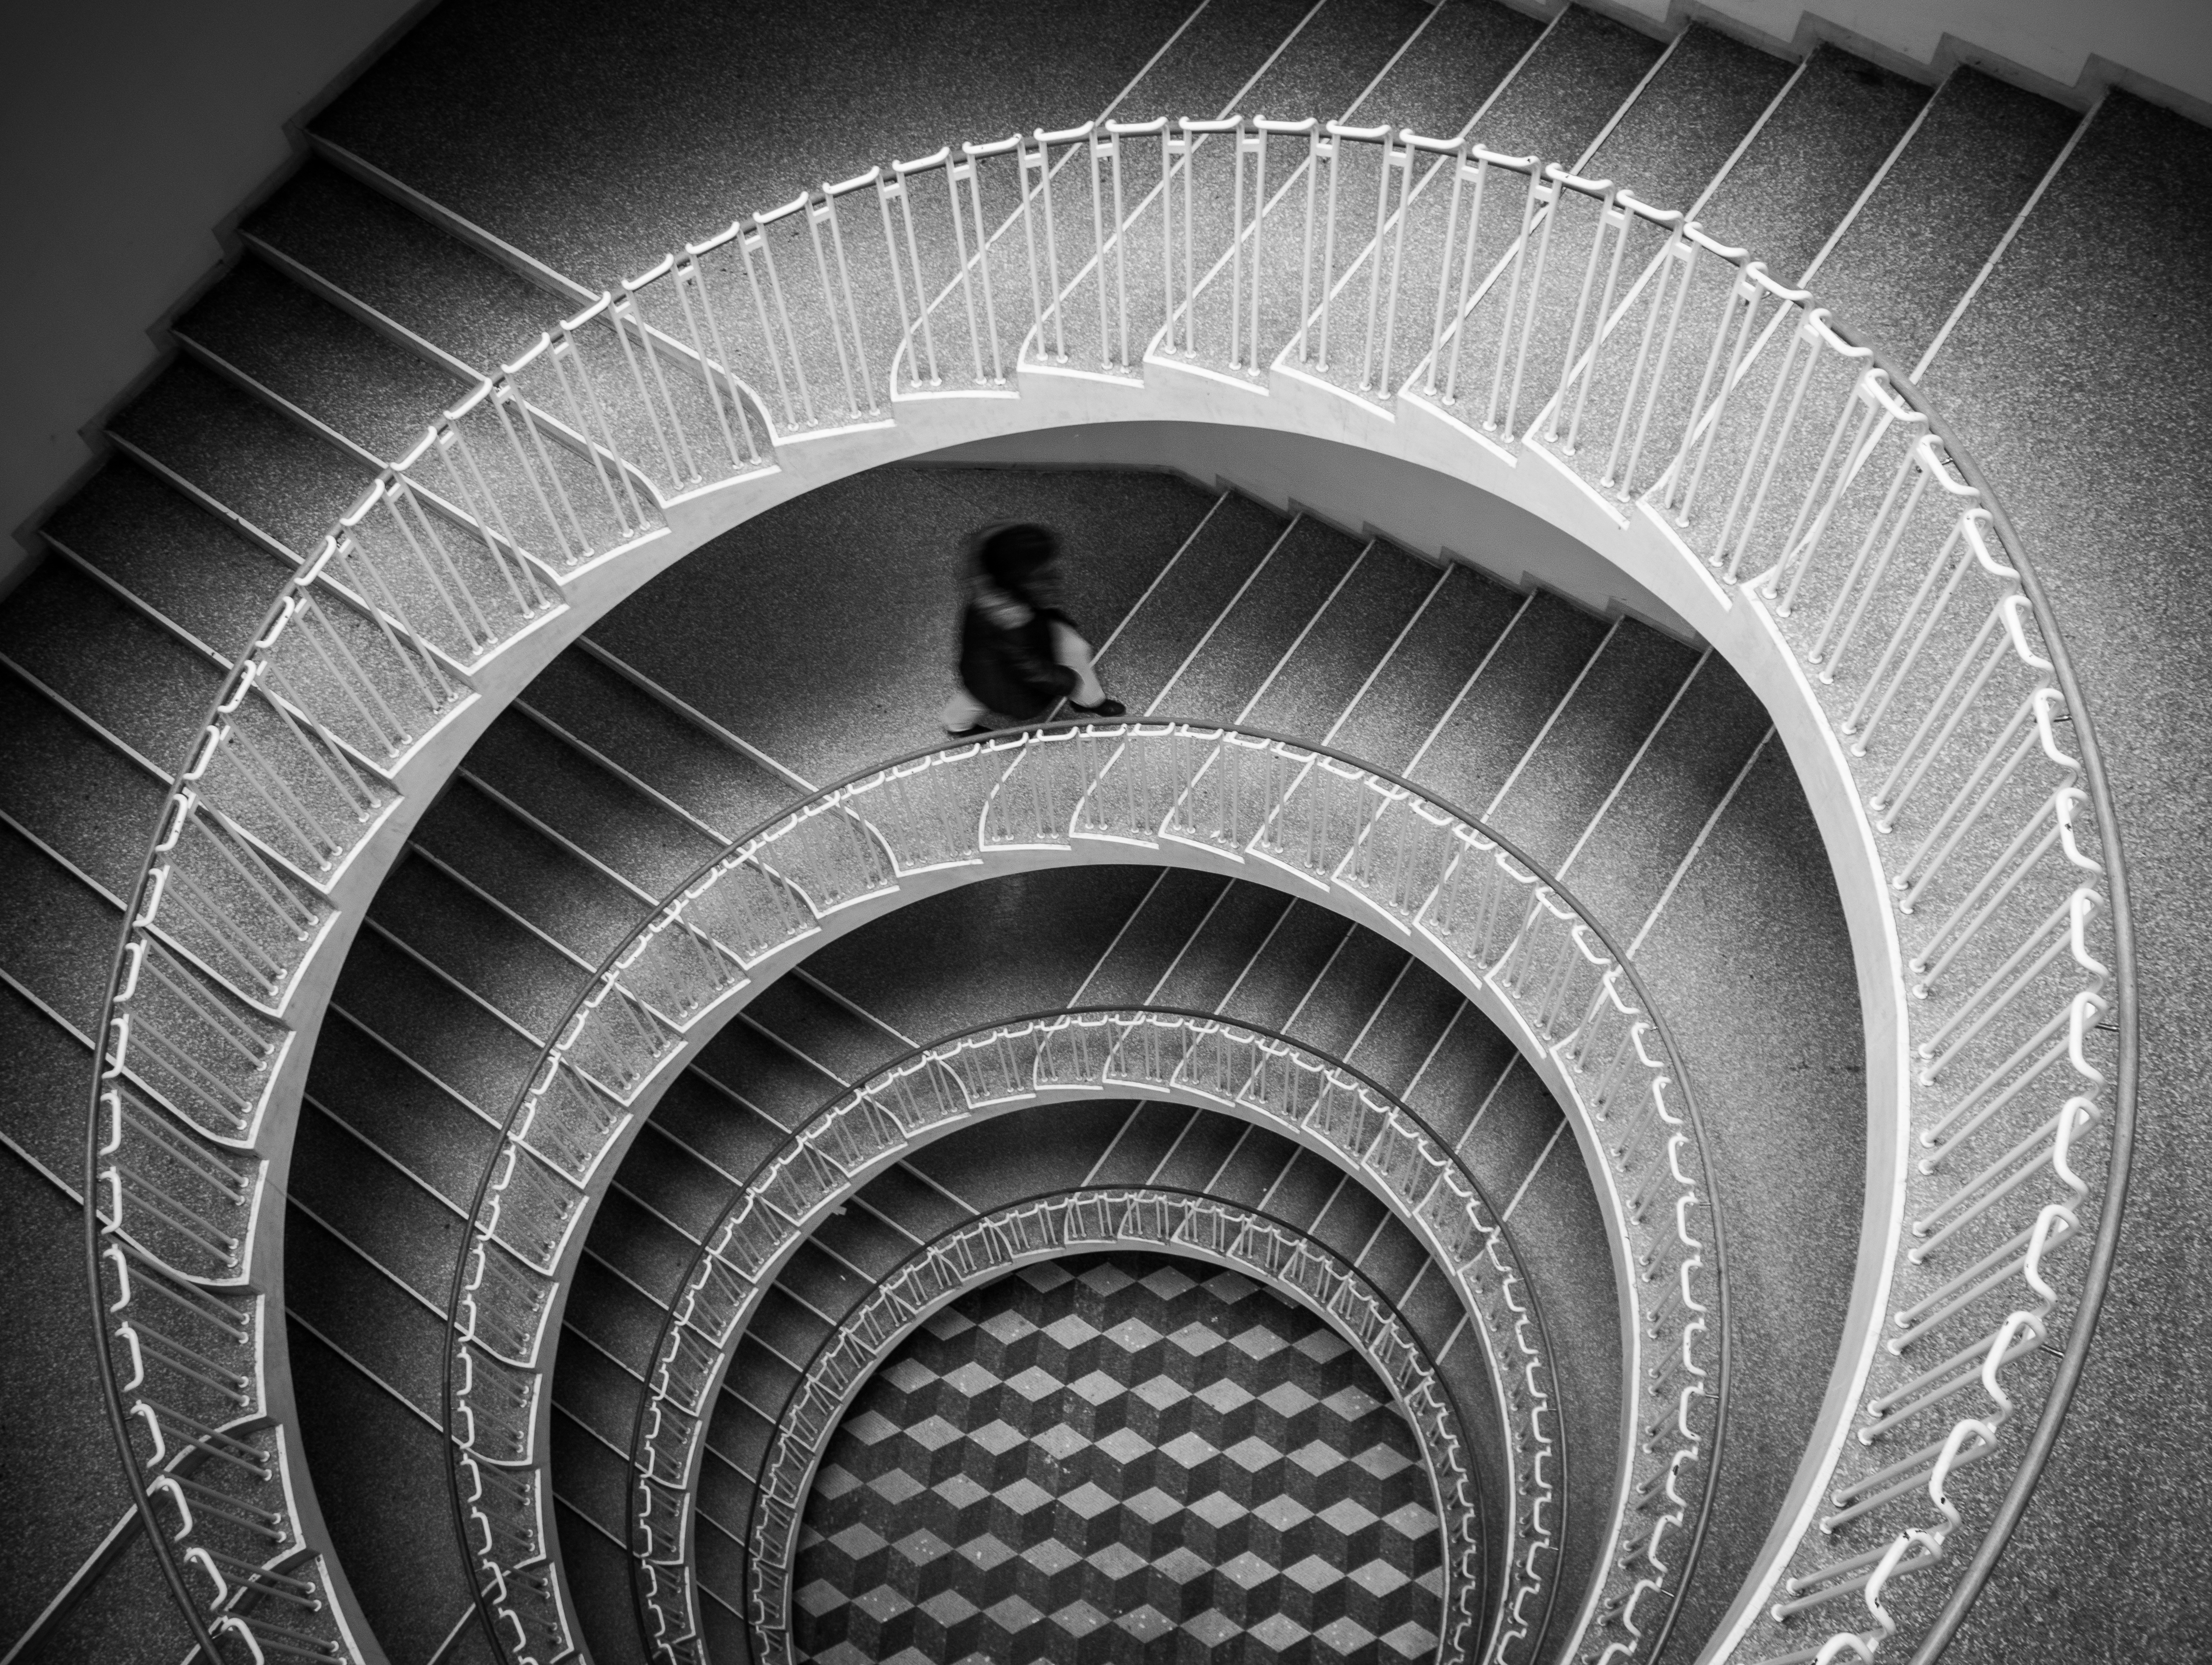
black and white, white, street, photography, wheel, spiral, tunnel, line, black, monochrome, circle, close up, streetphotography, flickr, thomas, infrastructure, symmetry, olympus, omd, fuji, shape, leica, monochrom, leuthard, hcb, thomasleuthard, monochrome photography, aircraft engine